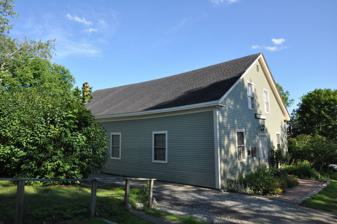
Building: Old Town House (Union, Maine)
Country: United States of America
Year built: 1840
United States historic place Union Town House (Former) U.S. National Register of Historic Places Show map of Maine Show map of the United States Location 128 Town House Rd., Union, Maine Coordinates 44°12′47″N 69°16′30″W / 44.21306°N 69.27500°W / 44.21306; -69.27500 Area 0.7 acres (0.28 ha) Built 1840 ( 1840 ) Built by Cobb, Ebenezer Architectural style Greek Revival, Late Victorian NRHP reference No. 01001419 Added to NRHP December 31, 2001 The Old Town House , also known as the Union Town House , is a historic government building at 128 Town House Road in Union, Maine .  Built in 1840, it served the town for many years as its town hall, and as one of its major social venues.  It is now owned by the local historical society, which operates it as a community meeting place.  It was listed on the National Register of Historic Places in 2001. Description and history The Old Town House stands on the east side of Town House Road ( Maine State Route 235 ), up the hill from Union's town common .  It is a 1-1/2 story wood frame structure, with a gabled roof and clapboarded exterior.  It has relatively plain trim around doors and windows, and short gable returns.  The main entrance is a later Victorian double door.  The interior of the hall is a combination of Greek Revival and Late Victorian styles, the result of renovations and alterations in the late 19th and early 20th centuries.  The interior has a small vestibule, with kitchen and ticket booth to one side, and stairs leading to a projection booth on the other.  The main hall has an arched plaster ceiling, with a stage area occupying the easternmost fifth of the building. The hall was built in 1840 for the town by Ebenezer Cobb, a local builder.  Originally designated by the town exclusively for civic uses, this rule was relaxed in 1845, and the hall saw a variety of uses over the next century.  In addition to town meetings, it housed social events and theatrical performances, and was briefly used for religious services.  In 1887 the stage was added, and it was fitted for showing movies in 1917.  The town ceased using it for civic purposes in 1952, selling it to the local American Legion chapter.  The American Legion continued to let the building for functions, but folded in 1972.  Ownership returned to the town, which deeded it to the Union Historical Society, which continues to operate it as a social meeting venue. See also National Register of Historic Places listings in Knox County, Maine References